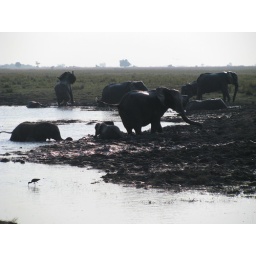
Spelen in het water en de modder, een leuk schouwspel van deze groep olifanten in Chobe National Park, Botswana.